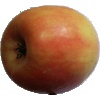
Label: Apple Pink Lady 1